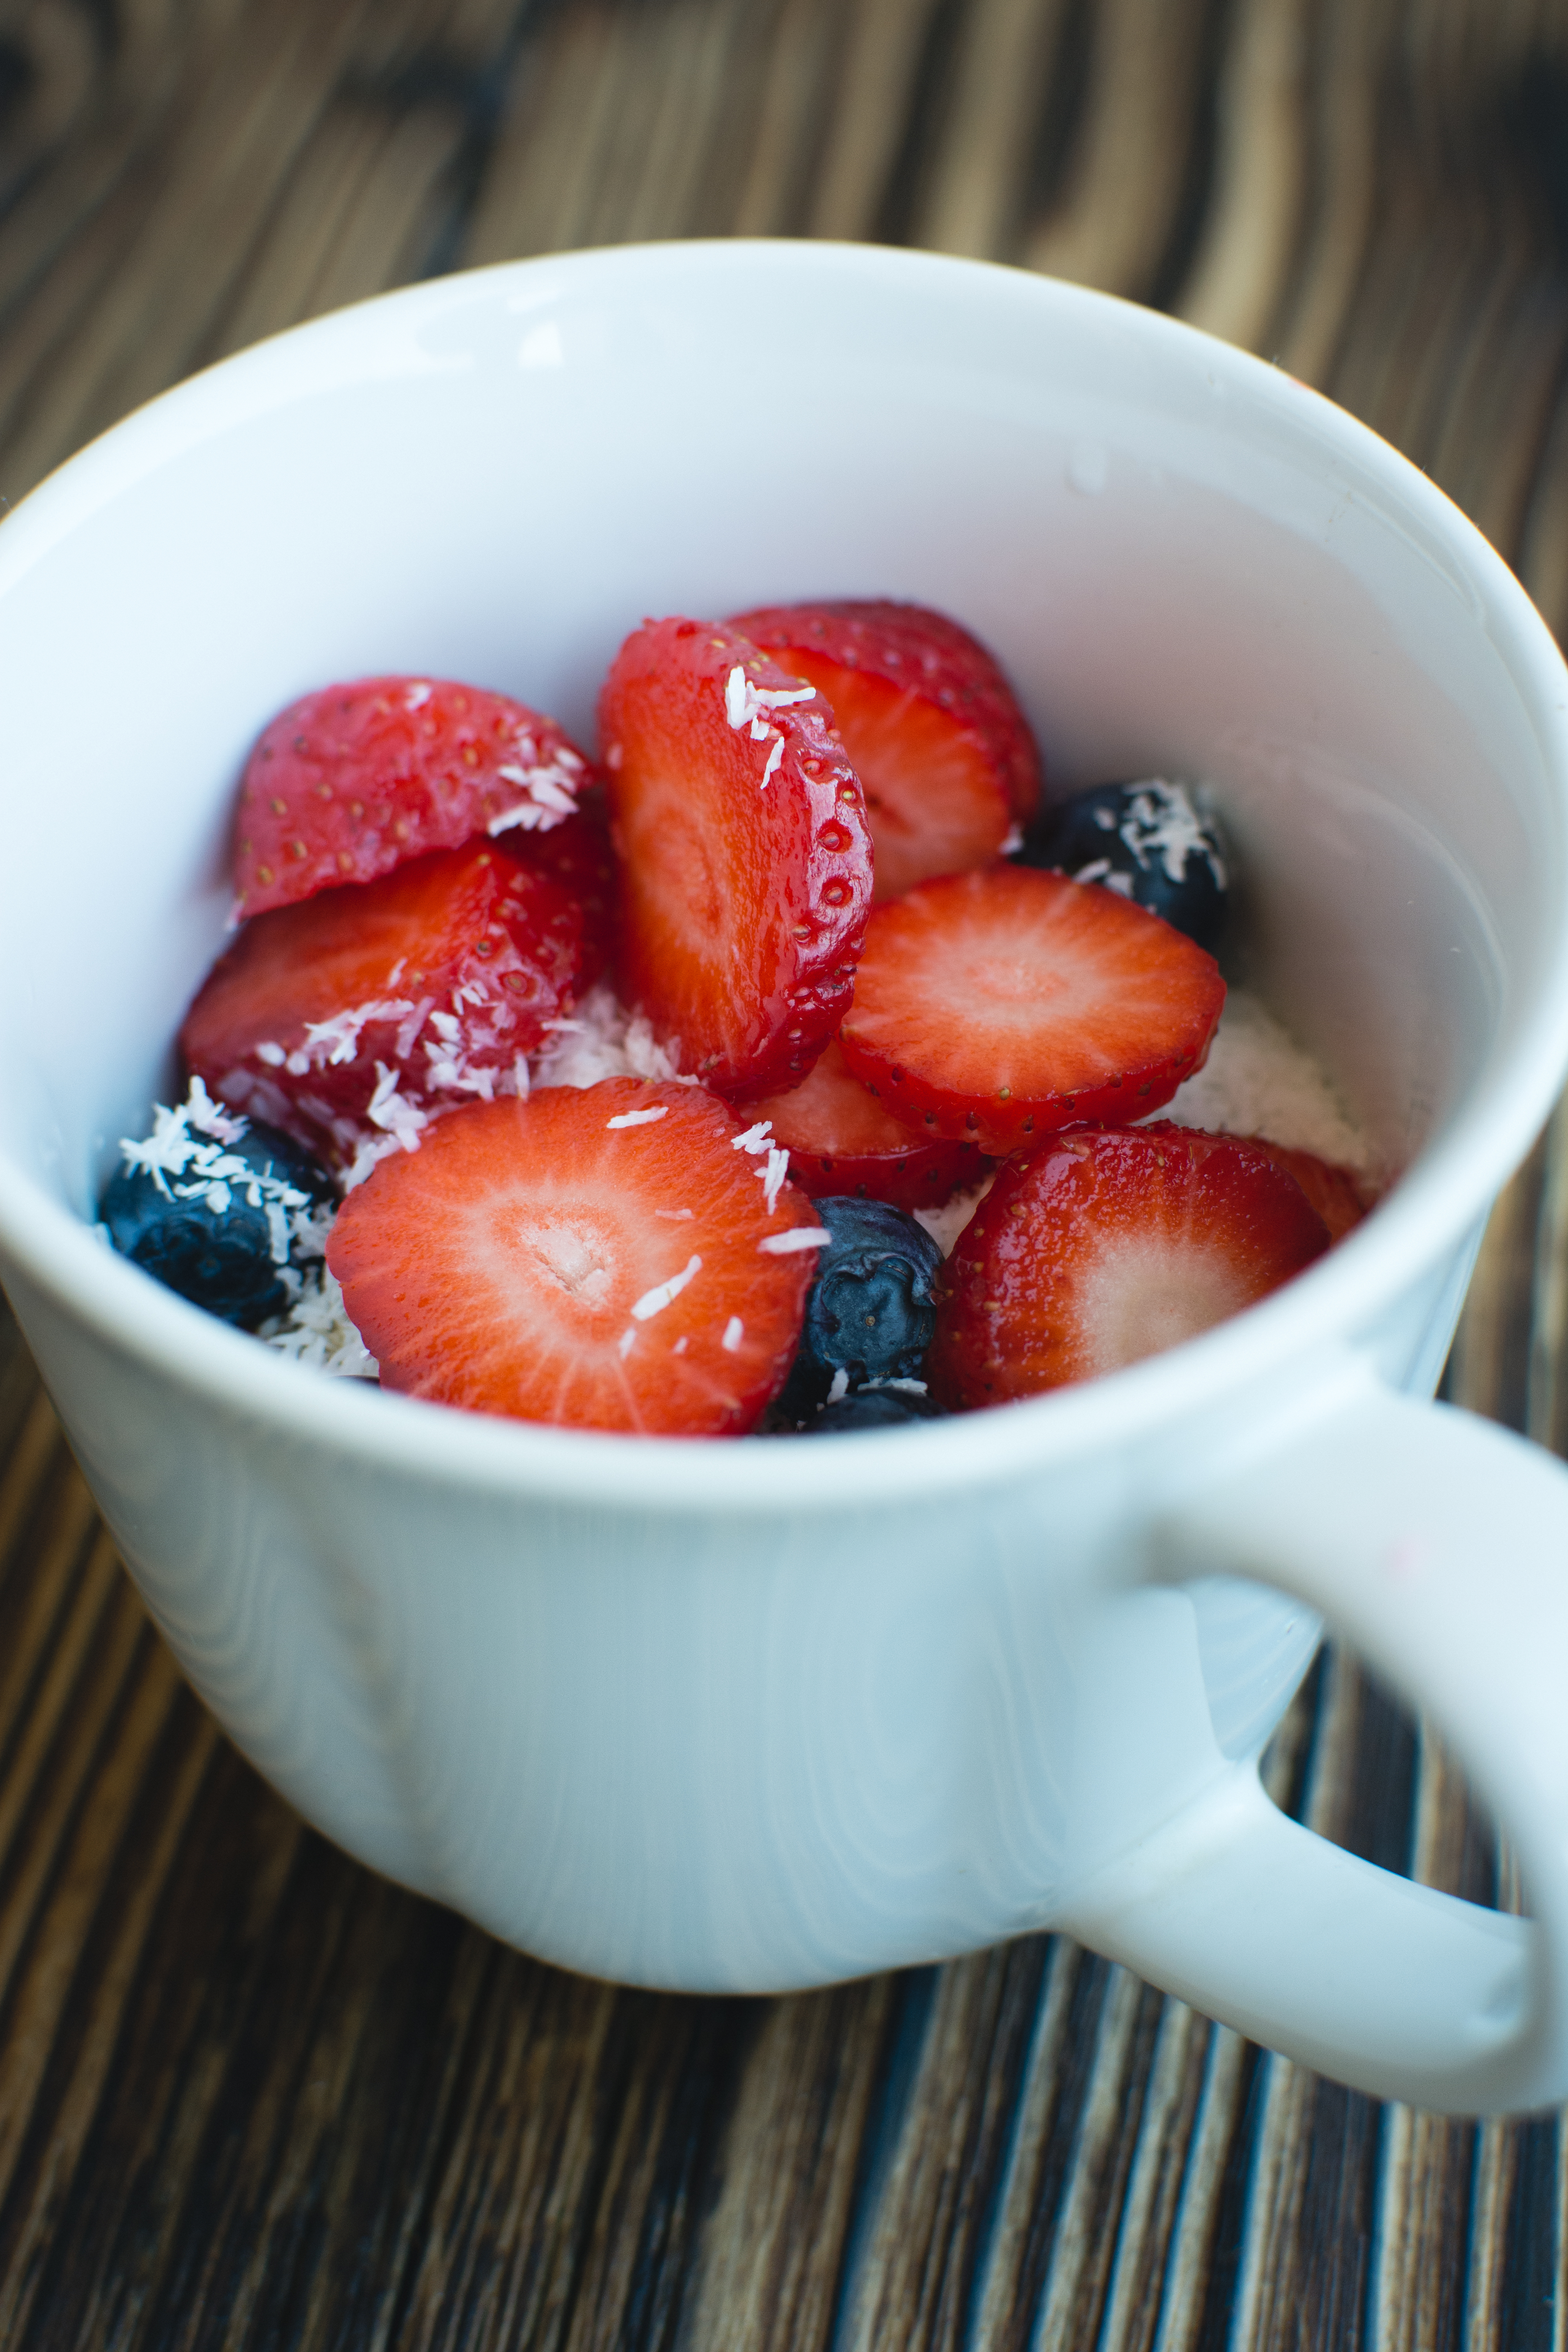
food, dish, cuisine, fruit salad, strawberry, ingredient, fruit, strawberries, compote, berry, bowl, produce, superfood, plant, dessert, Superfruit, recipe, frutti di bosco, drink